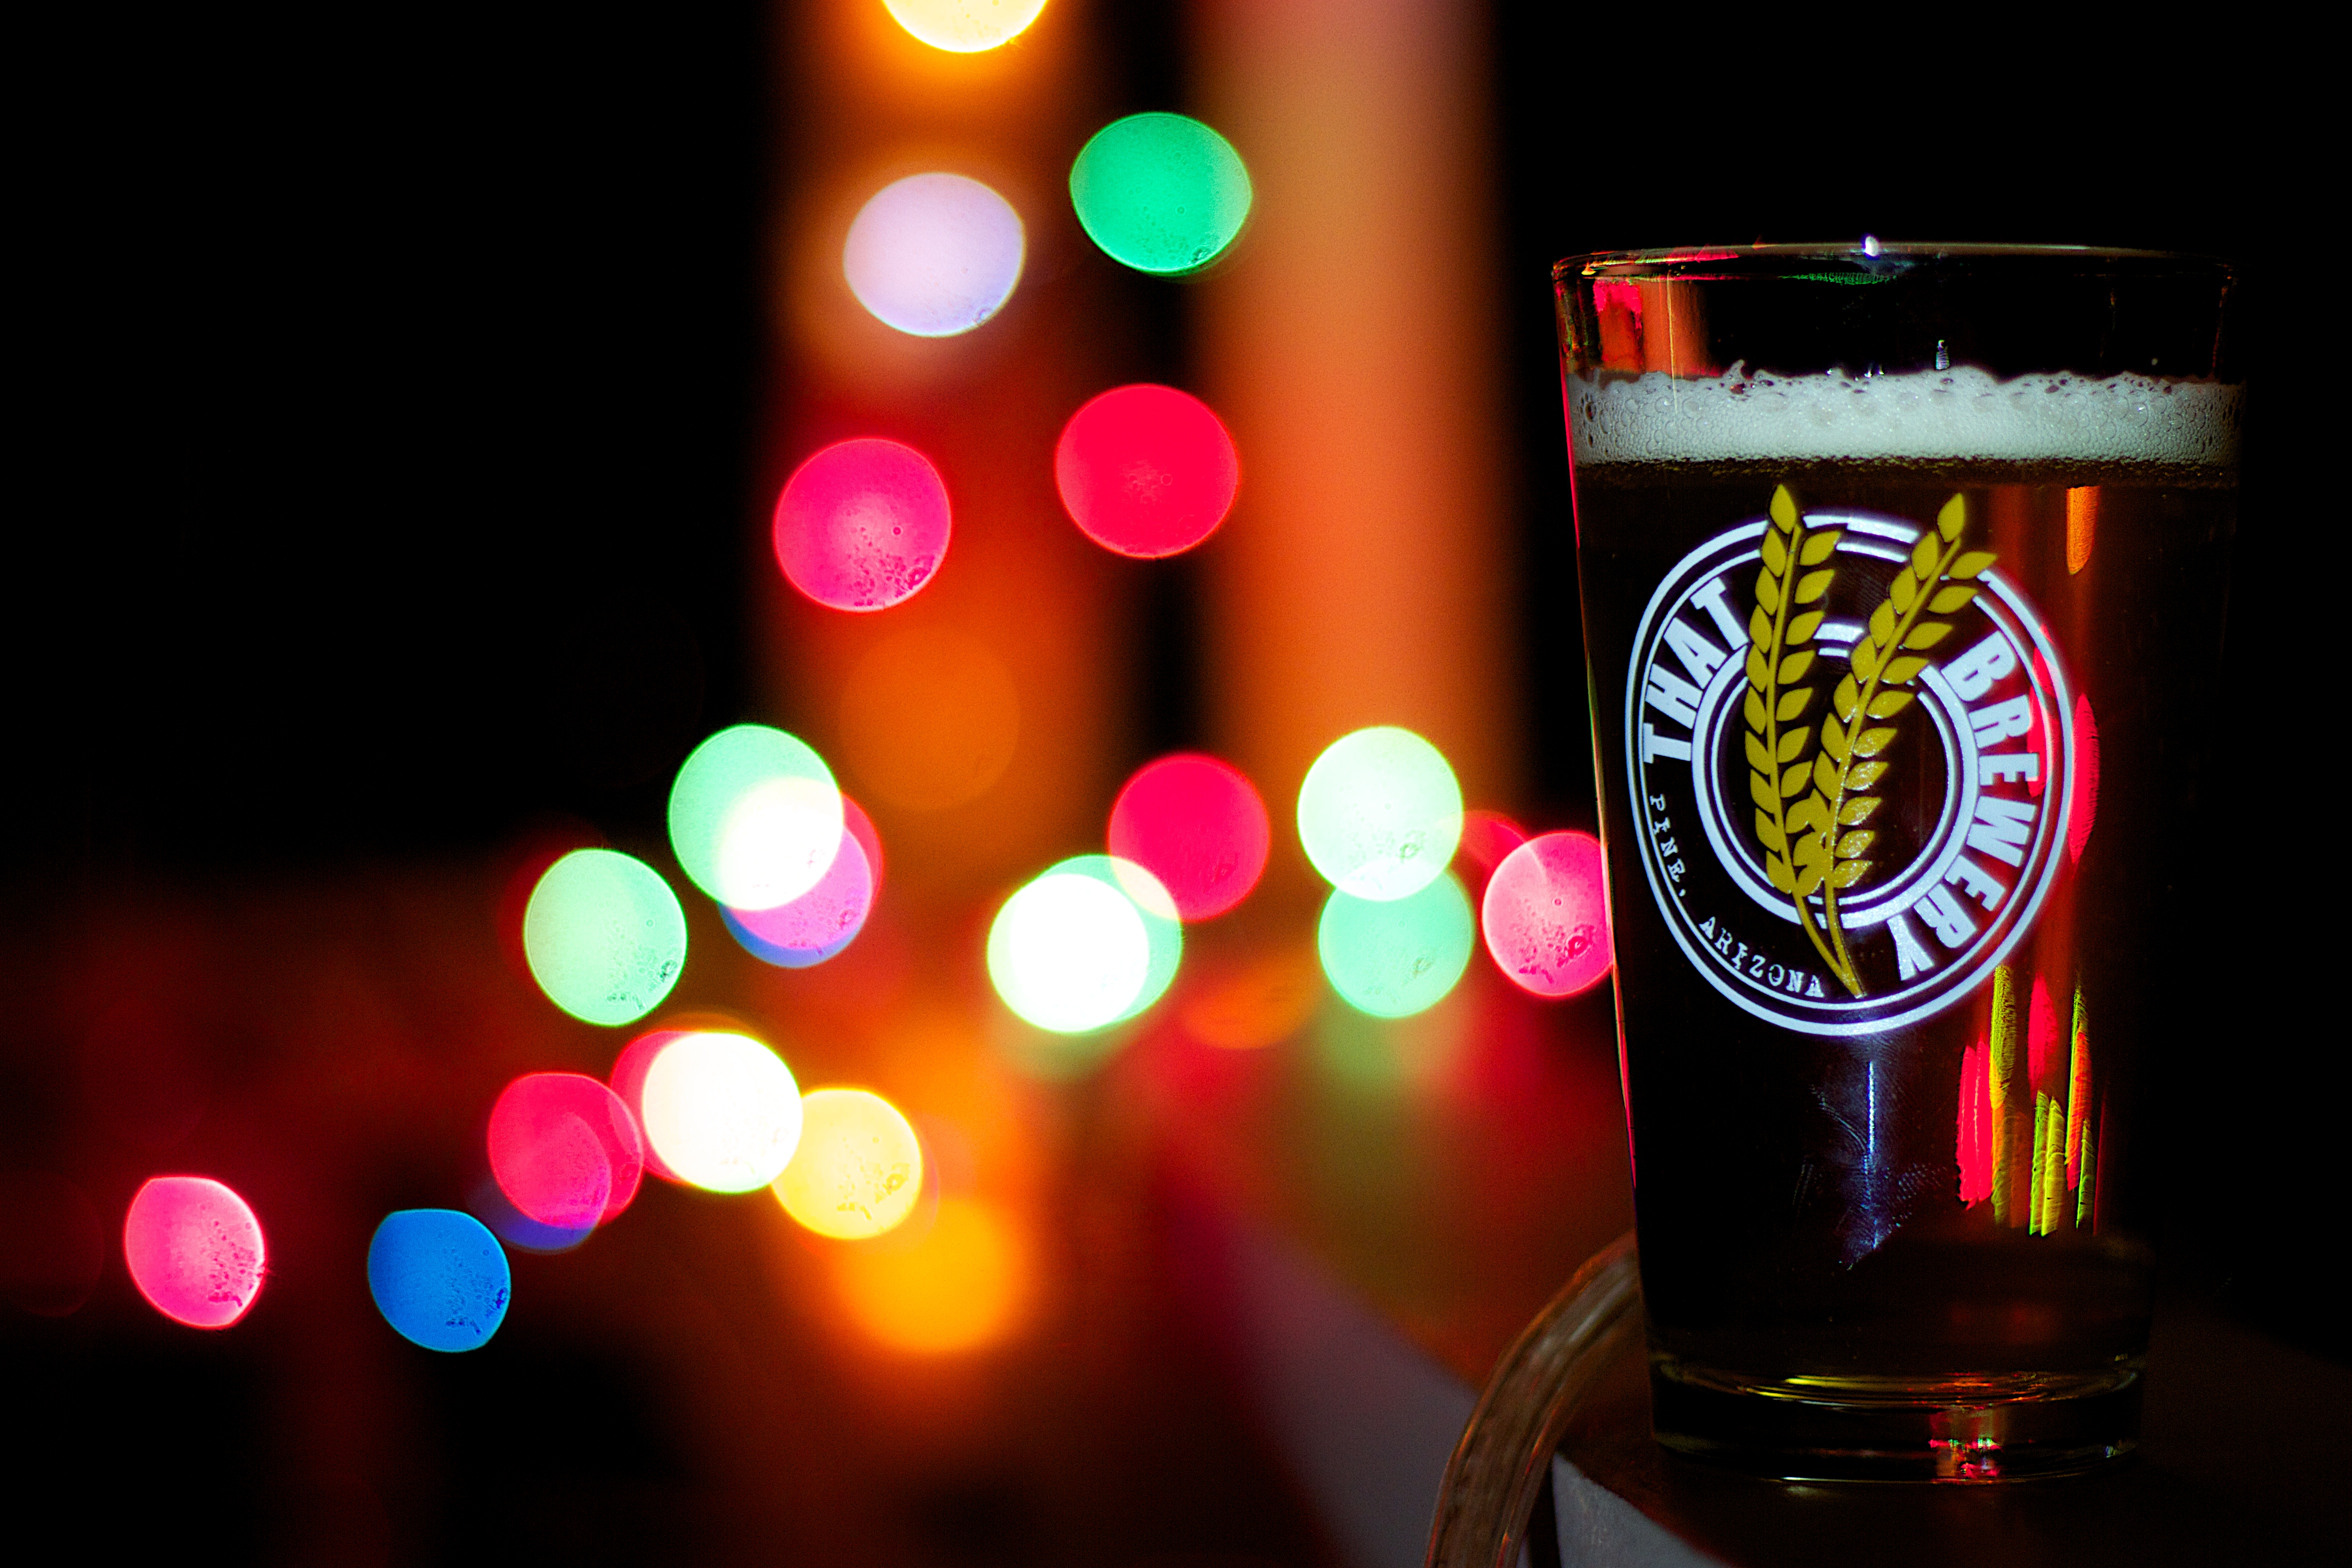
light, bokeh, night, red, color, drink, lighting, beer, shape